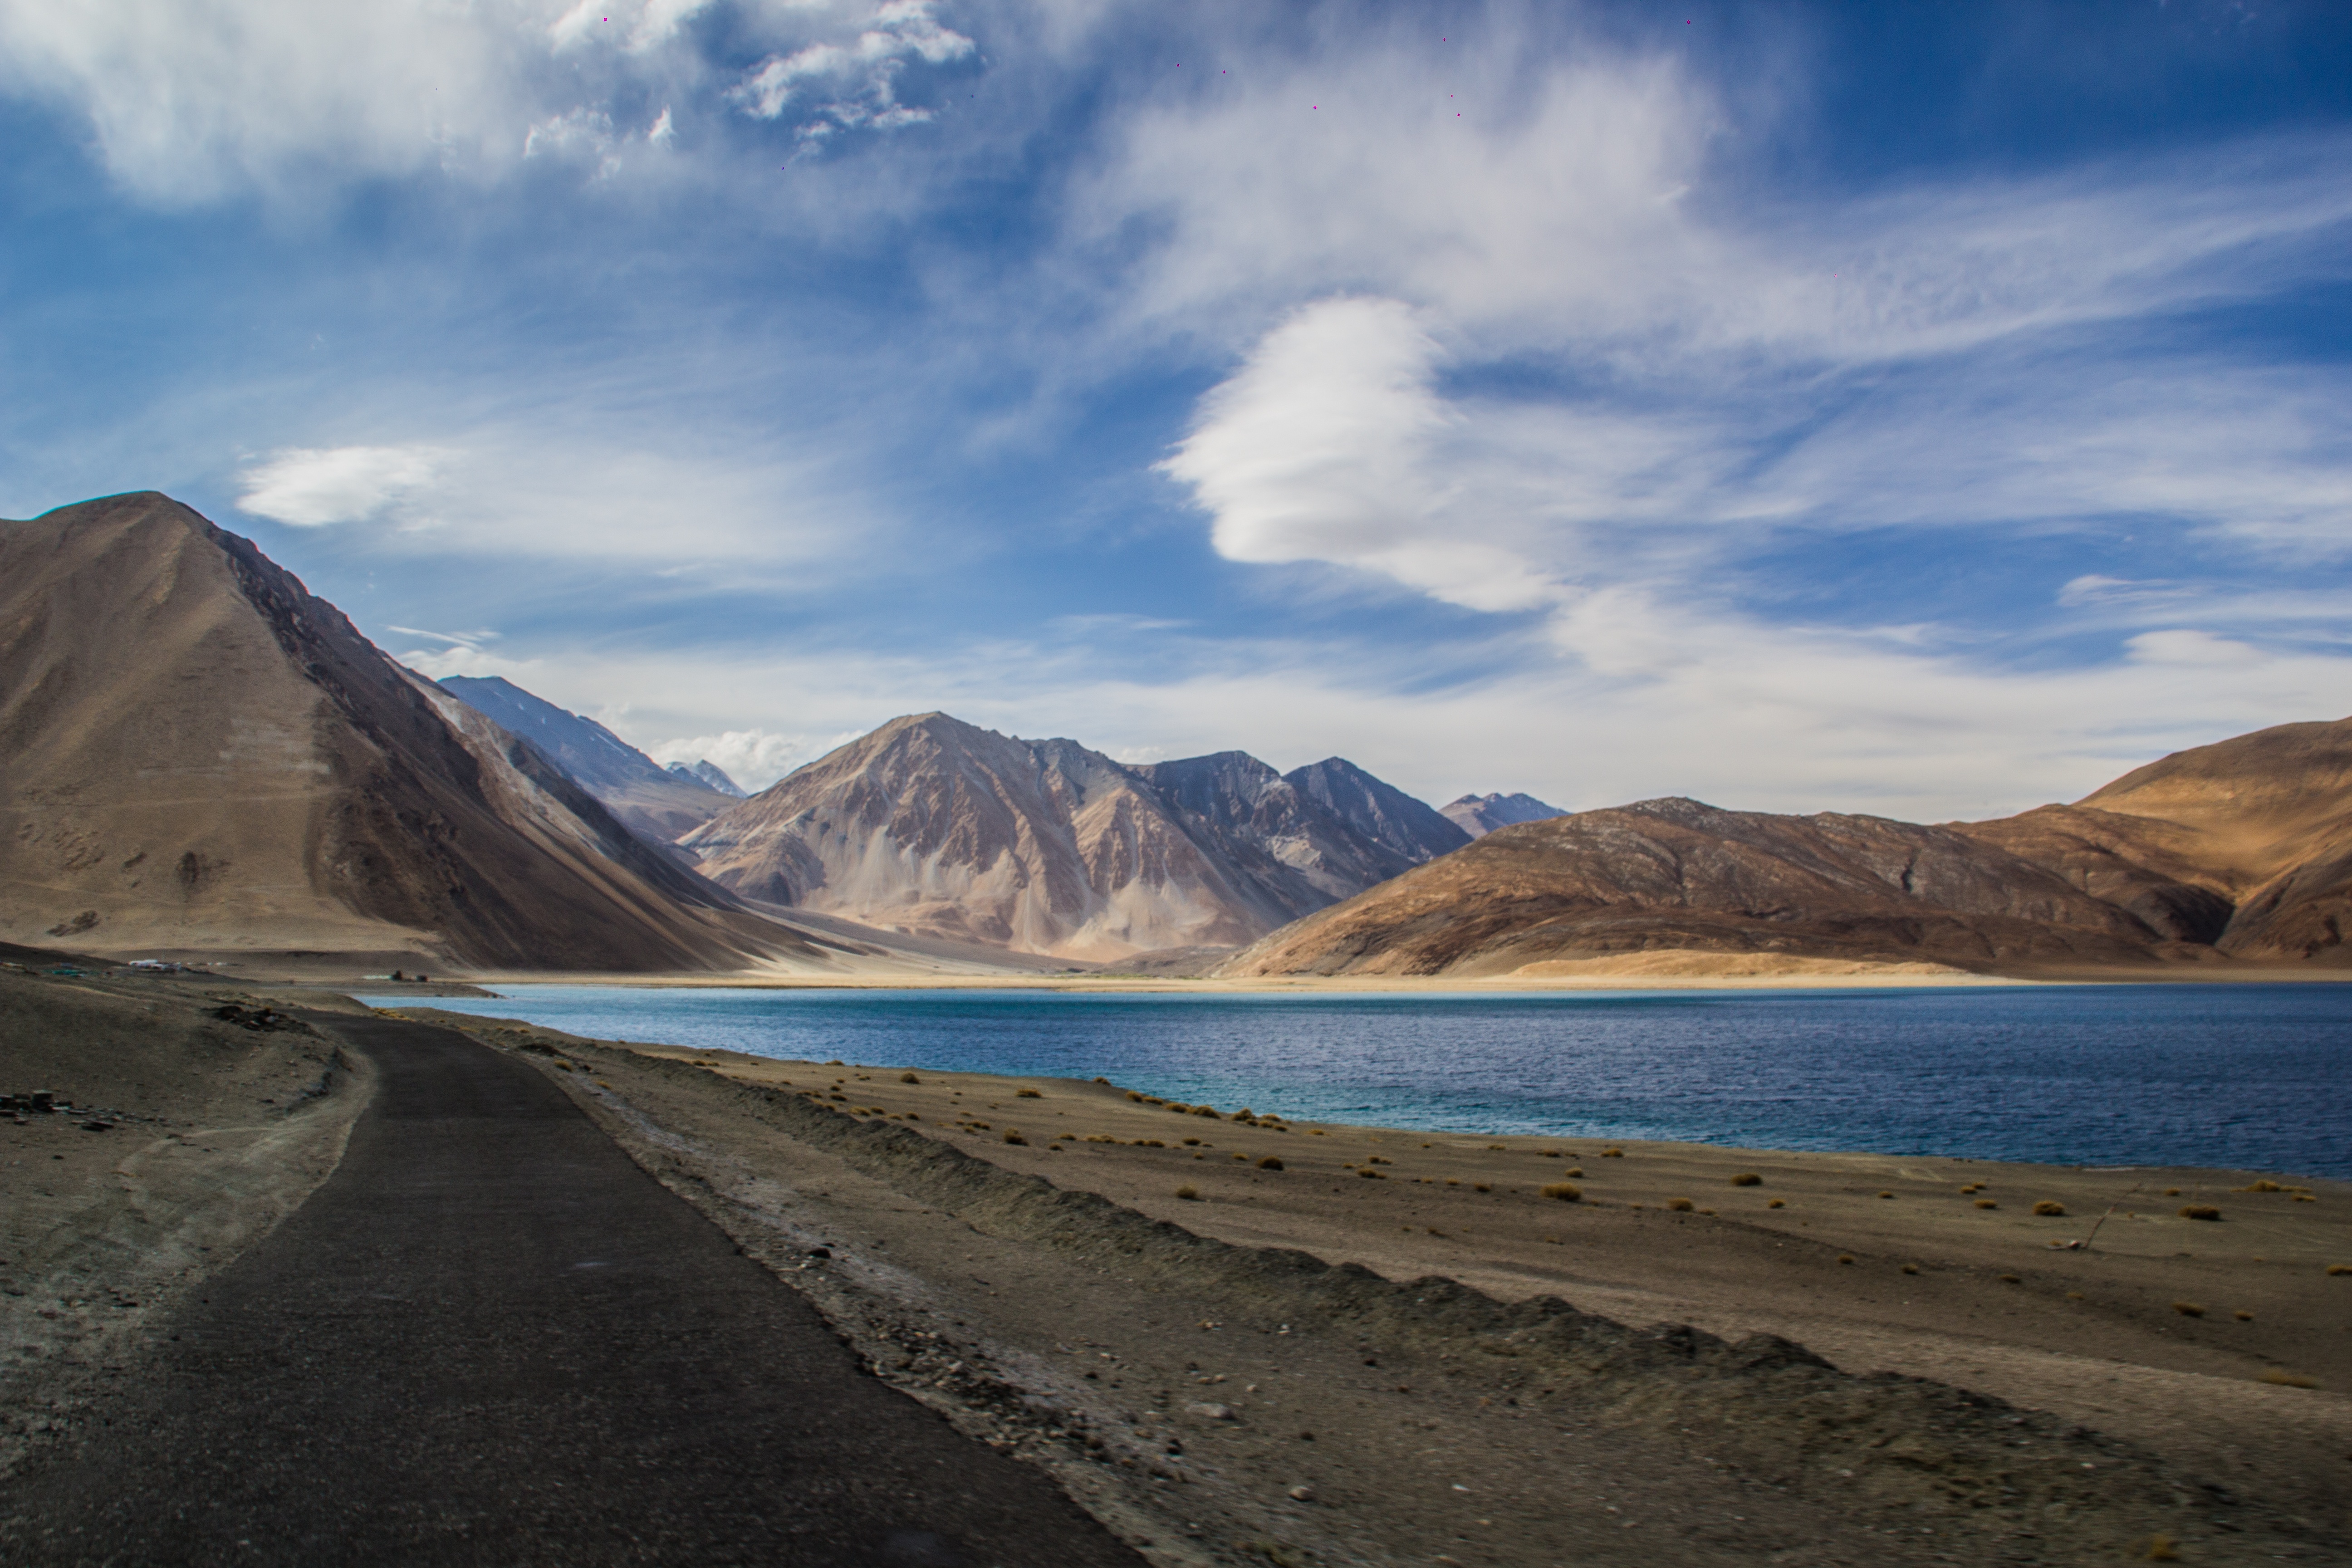
beach, landscape, sea, coast, sand, ocean, horizon, wilderness, mountain, cloud, sky, hill, lake, valley, mountain range, bay, reservoir, highland, body of water, plateau, loch, landform, geographical feature, mountainous landforms